USS Benjamin Stoddert

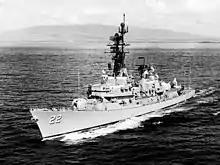
"Benjamin Stoddert" underway off Hawaii in 1974

Over the next week, the guided-missile destroyer continued strikes against coastal targets, including daily bombardments of the shore as far north as Thanh Hoa. North Vietnamese shore batteries repeatedly took her under fire and finally scored on 23 April when a shell struck "Benjamin Stoddert" forward in the windlass room. Although put out quickly, the resulting fire destroyed the medical storeroom and the degaussing cable. Returning to gunline duty shortly thereafter, "Stoddert" steered south and provided defensive fire for South Vietnamese (ARVN) forces ashore – at one point firing 1,009 rounds in a 24-hour period.